Climate of Peru

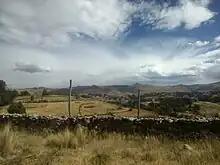
A typical scene in the Andes probably at an elevation of more than .

The chain of mountains called the Andes, comprising 28 percent of the national territory, runs the length of Peru, a narrow wide at the Ecuadorian border in the north and wide in the south along the border with Bolivia. The Andes, with elevations almost entirely above and mostly above , rise above the desert to the west and the tropical rainforest to the east. The mountain climates are cool, often cold, with varied precipitation depending upon exposure. In general the western slopes of the Andres, facing the Pacific Ocean, are drier than the eastern slopes. Beginning at latitude 8.64° S and continuing southward are many snow-capped and glaciated peaks more that in elevation. Thirty-seven mountain peaks in Peru rise to more than in elevation.